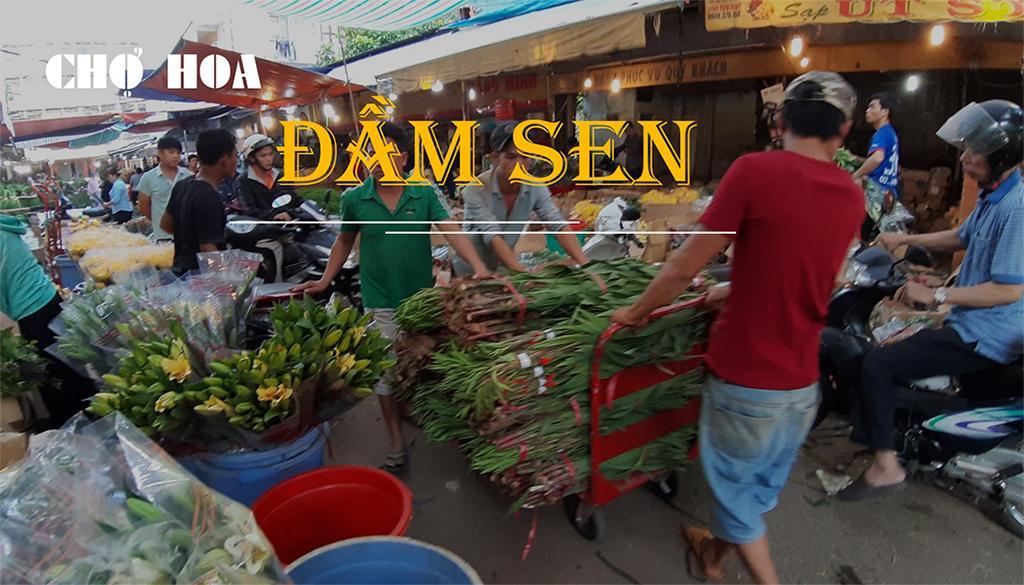
có những bông hoa xuất hiện ở trên chiếc xe đẩy màu đỏ